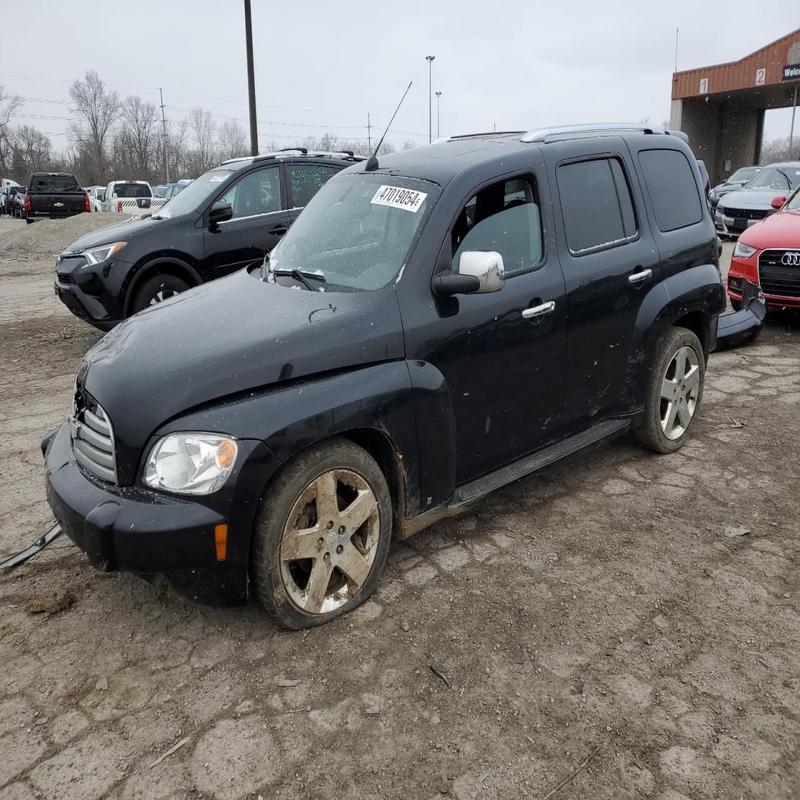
Aucun dommage détecté.
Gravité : aucun